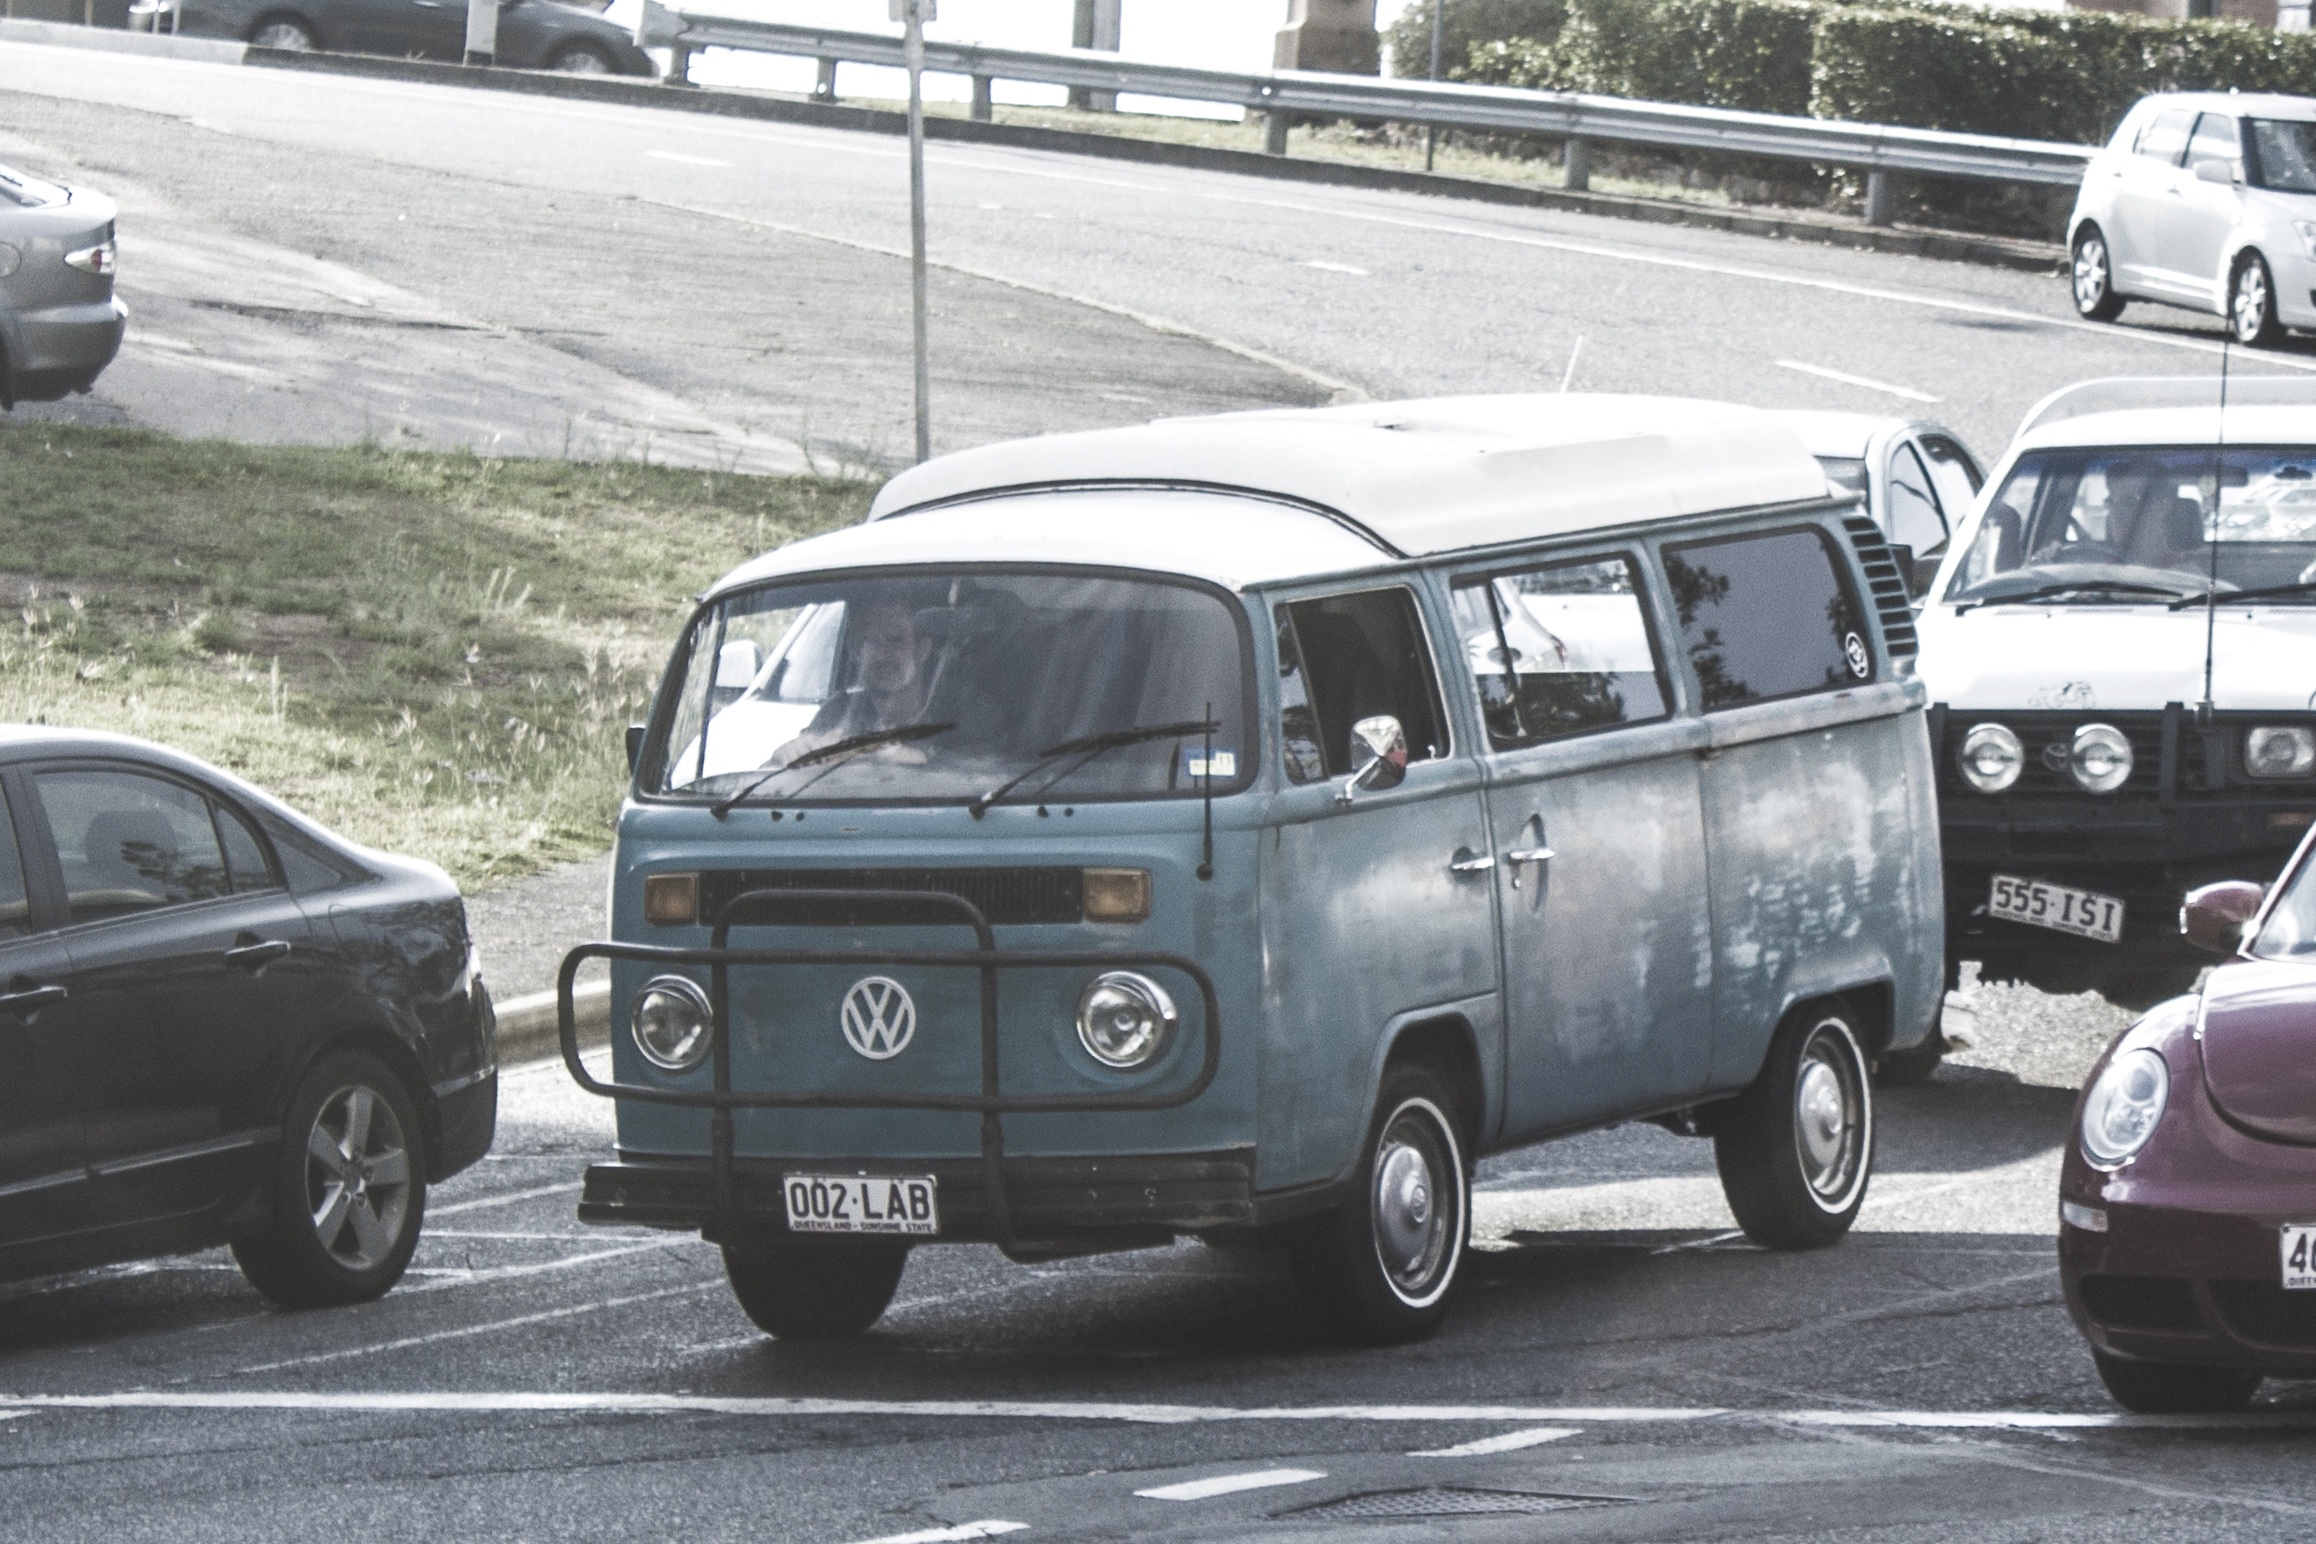
traffic, car, vw, volkswagen, van, vehicle, motor vehicle, bus, minibus, commercial vehicle, antique car, land vehicle, mode of transport, volkswagen type 2, automobile make, automotive exterior, compact car